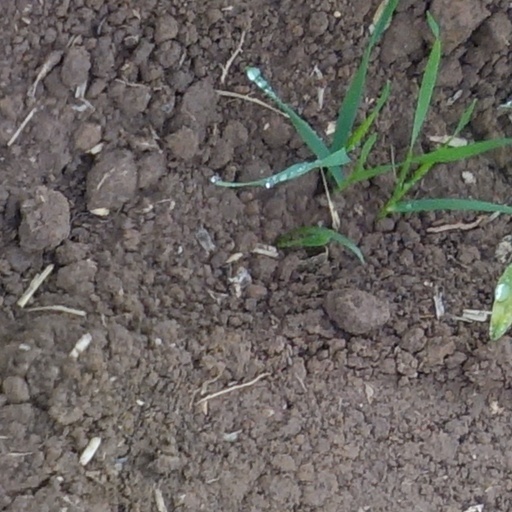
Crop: wheat